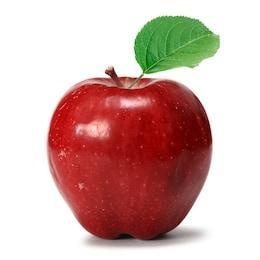
Label: apple